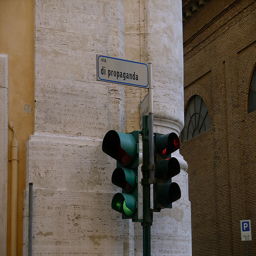
A traffic light hanging from the side of a pole.
A set of stop lights on the corner in a city.
Street lights on the corner of a building with sign on top
A stoplight with a sign on the top of them.
Two traffic lights facing opposite directions with a street sign atop the same pole.